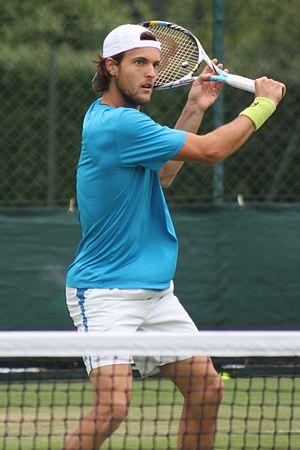
João Pedro Coelho Marinho de Sousa ou simplement João Sousa, né le 30 mars 1989 à Guimarães, est un joueur de tennis portugais, professionnel depuis 2007.